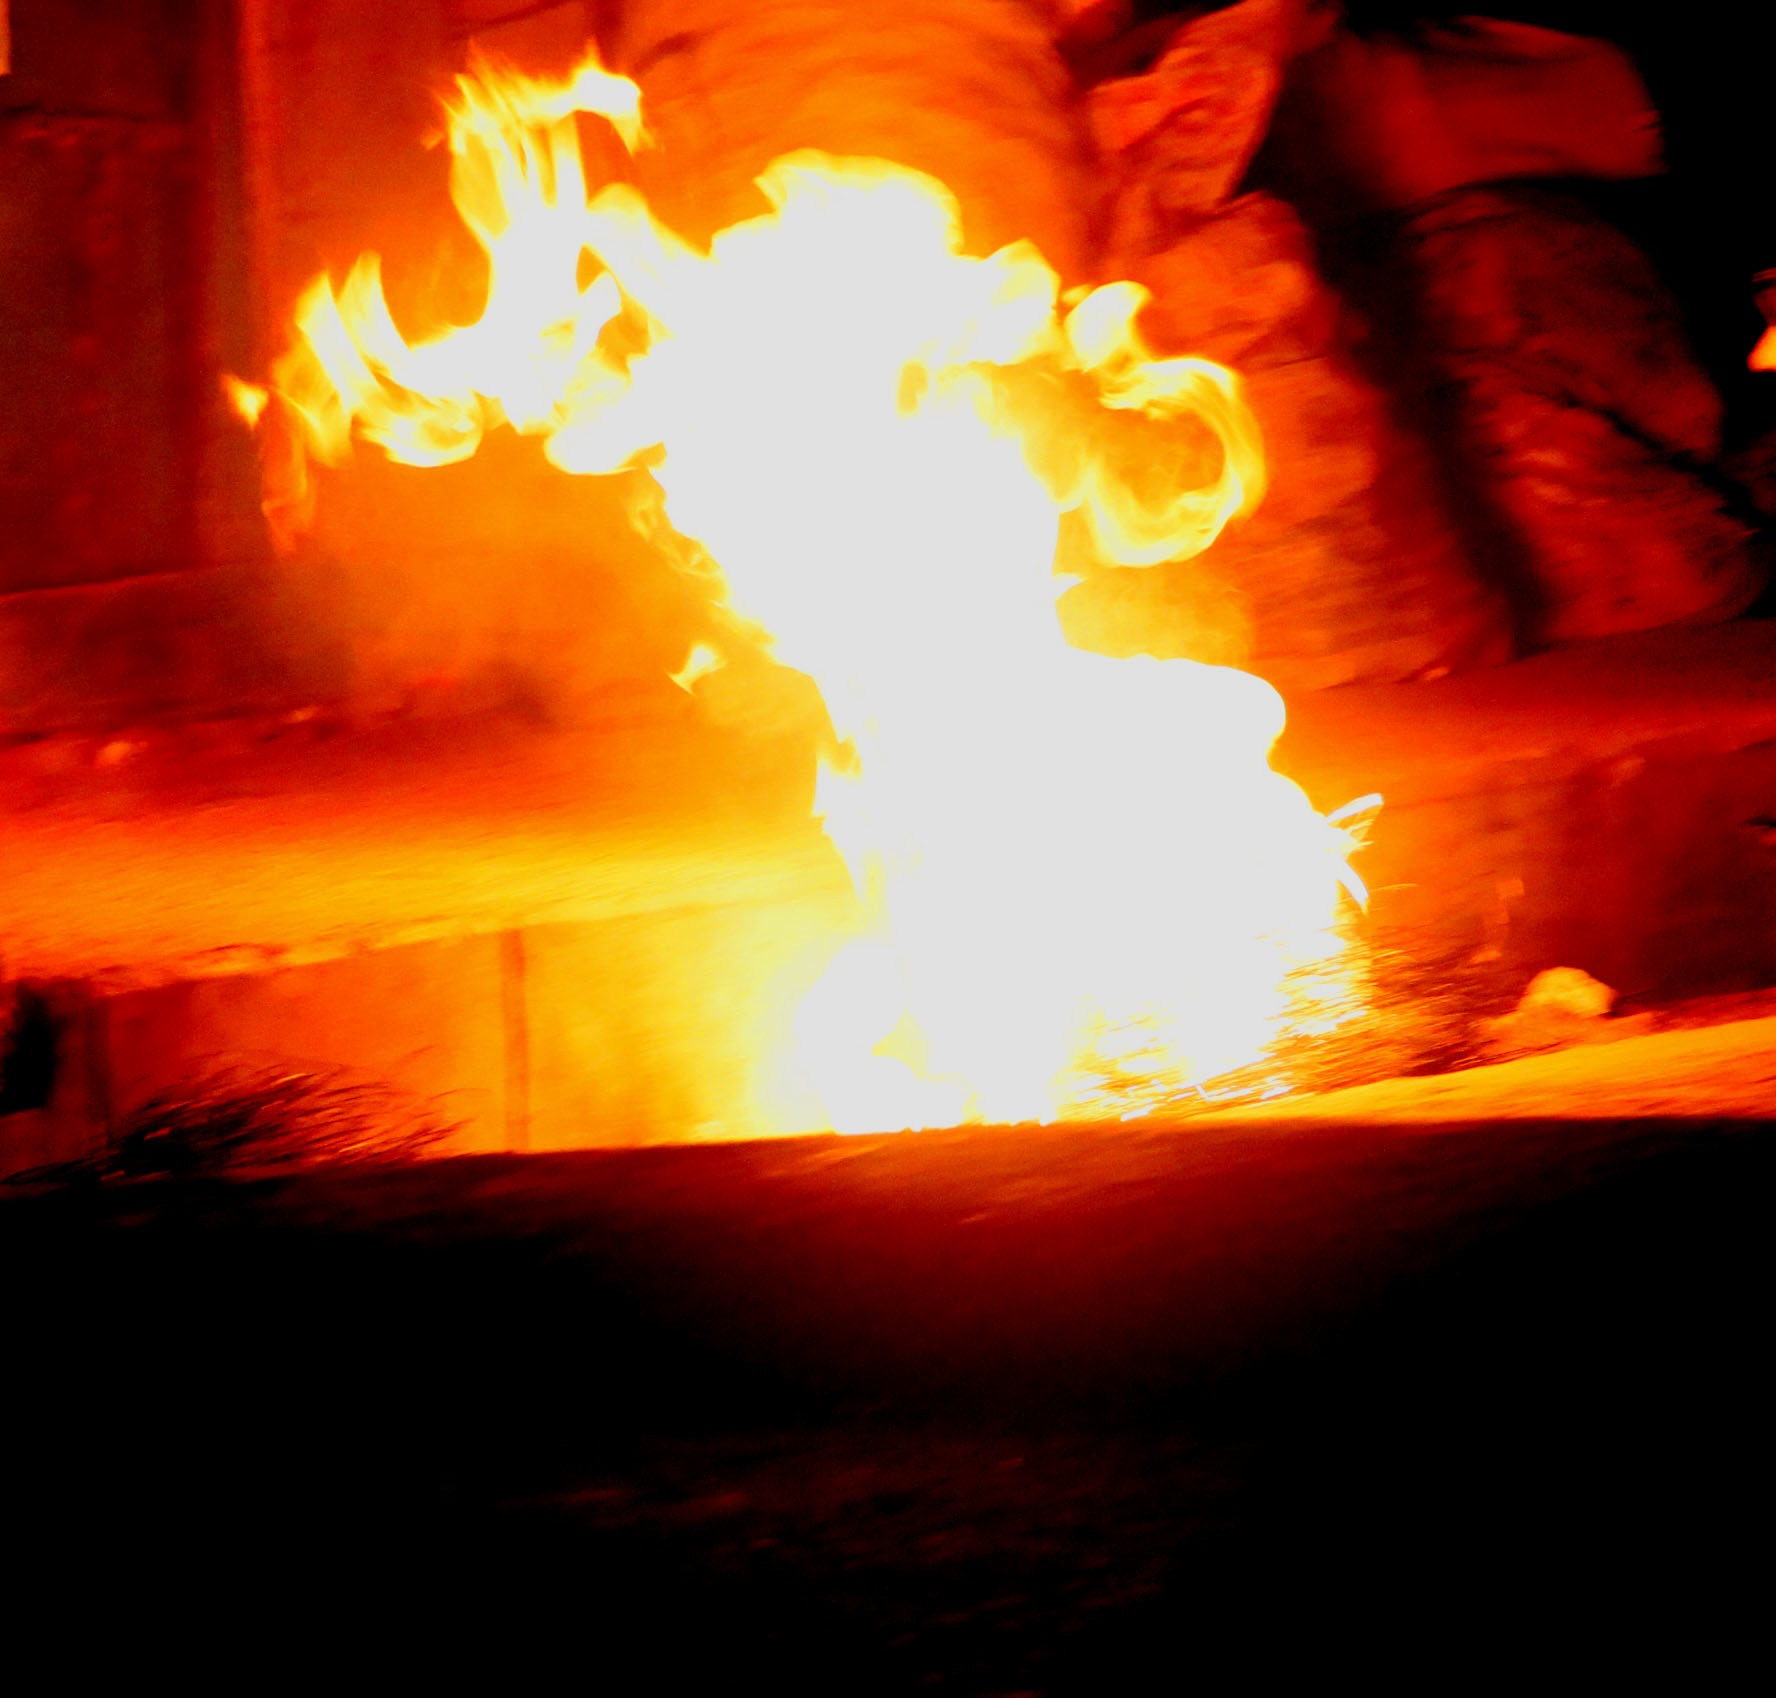
sunset, sunlight, red, color, flame, fire, bonfire, geological phenomenon